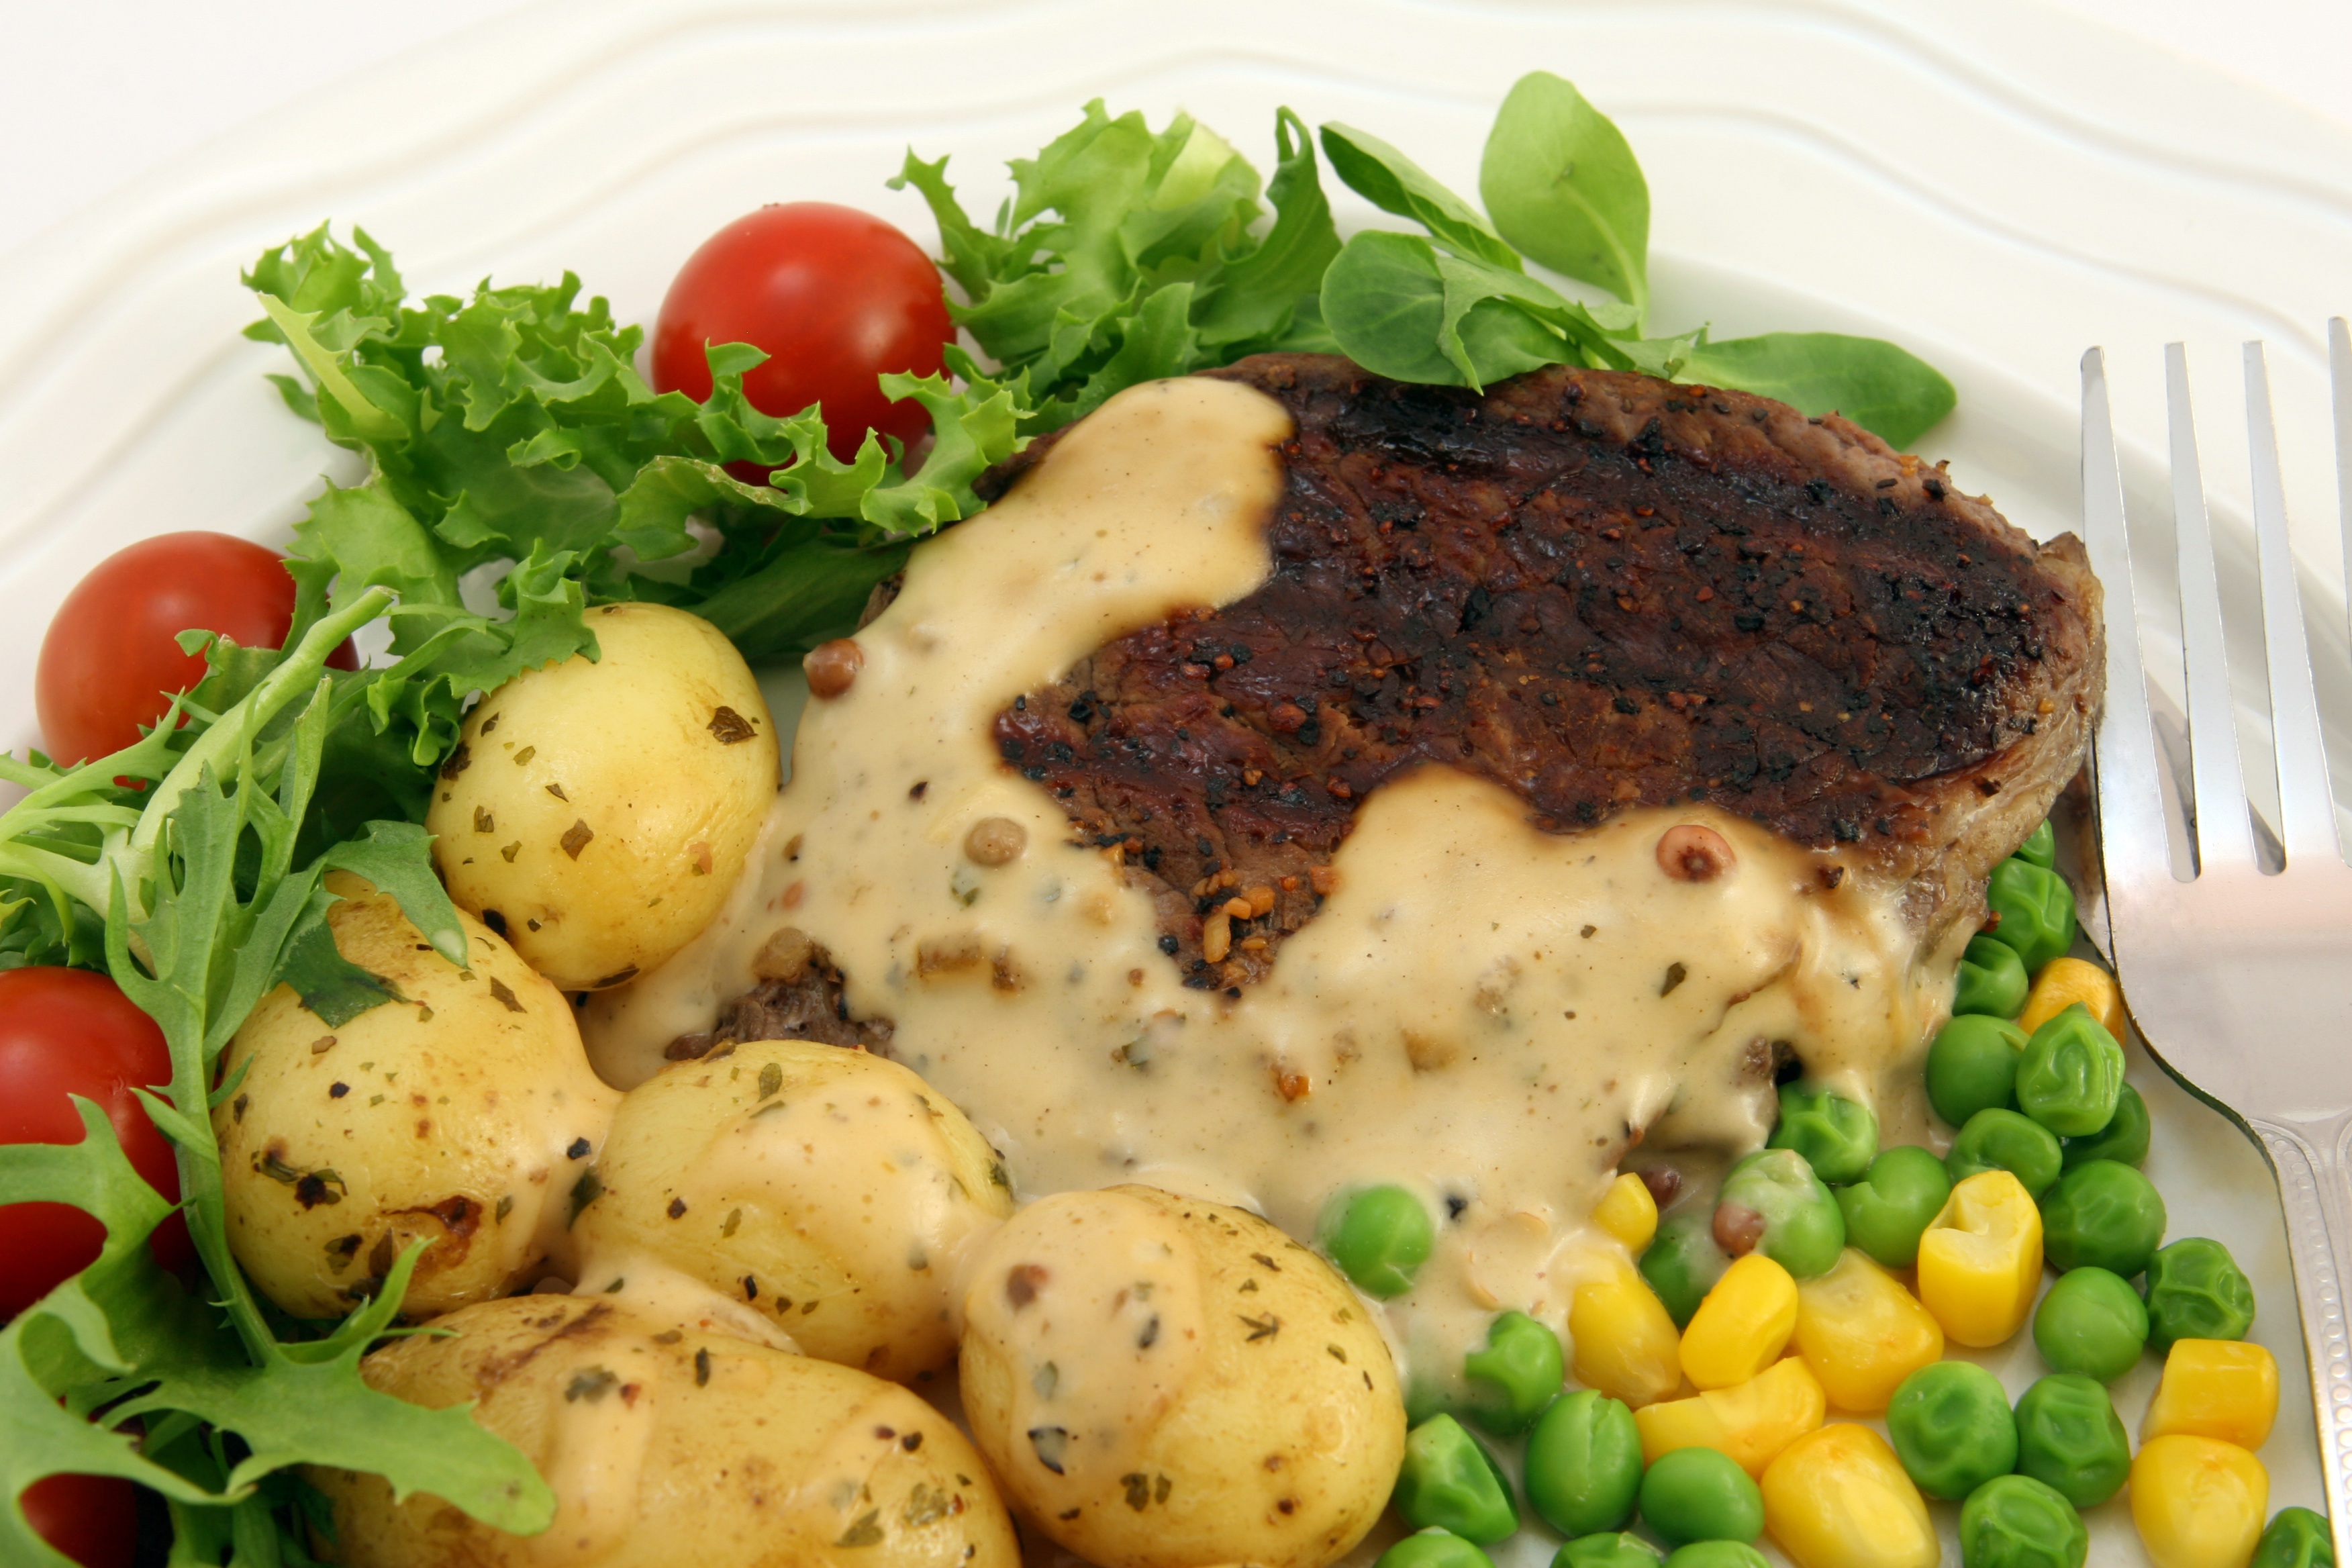
fork, restaurant, dish, meal, food, salad, cooking, culinary, produce, vegetable, corn, bbq, barbeque, weight, closeup, snack, meat, lunch, cuisine, beef, health, cookery, fitness, steak, tomato, close up, calories, eating, garnish, nutrition, vegetables, dinner, fast, slim, catering, diet, herbs, peas, potatoes, supper, hungry, protein, slimming, cholesterol, appetite, cellulite